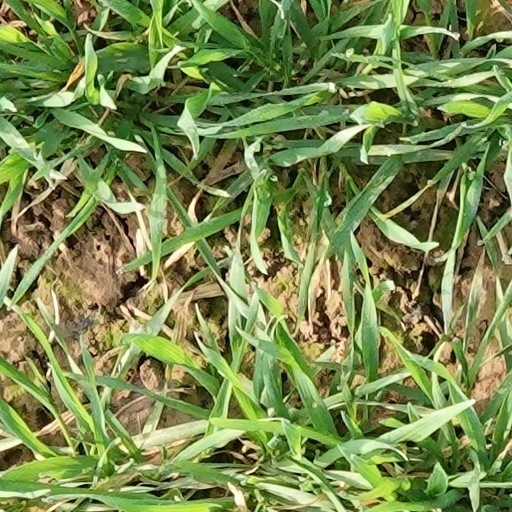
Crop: wheat